Myxococcus xanthus

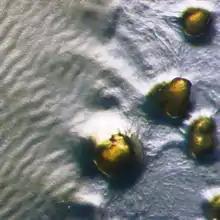
In the presence of prey (here E. coli), "M. xanthus" cells self-organize into periodic bands of traveling waves, termed ripples (left-hand side). In the areas without prey, "M. xanthus" cells are under nutrient stress and as a result self-organize into haystack-shaped, spore-filled structures termed fruiting bodies (right-hand side, yellow mounds).

In response to starvation cells direct their resources to develop species-specific multicellular fruiting bodies that are capable of aiding in social cooperation for predation. Starting from a uniform swarm of cells, some aggregate into fruiting bodies, while other cells remain in a vegetative state. Those cells that participate in the formation of the fruiting body transform from rods into spherical, heat-resistant myxospores, while the peripheral cells remain rod-shaped. Although they are not as tolerant to environmental extremes as "Bacillus" endospores, the relative resistance of myxospores to desiccation and freezing enables myxobacteria to survive seasonally harsh environments. When a nutrient source becomes once again available, the myxospores germinate, shedding their spore coats to emerge into rod-shaped vegetative cells. The synchronized germination of thousands of myxospores from a single fruiting body enables the members of the new colony of myxobacteria to immediately engage in cooperative feeding.